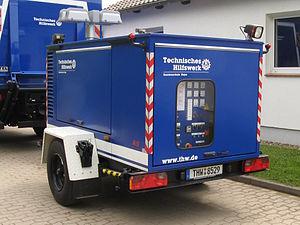
La plaque d'immatriculation allemande est un dispositif permettant l'identification des véhicules du parc automobile allemand.